Siebel Si 204

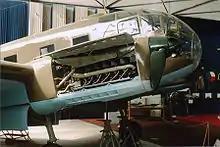
Siebel 204 at the Kbely museum near Prague

The Si 204 was planned as a small all-metal passenger aircraft with two crew and eight passengers for German airline Deutsche Luft Hansa (DLH). Development was initiated in 1938. The contractor was, as usual, the RLM, but the development was conducted in close collaboration between DLH and Siebel in Halle.